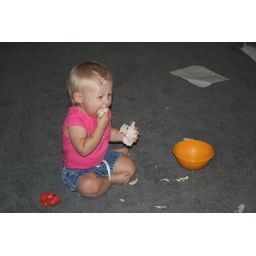
Piggy has grabbed the chicken bowl and is shoving it in as fast as she can before someone notices!